Frederik X

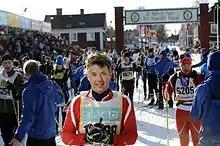
Prince Frederik after finishing the Vasaloppet 2012

Queen Margrethe II announced her abdication during her annual live broadcast New Year's Eve address on 31 December 2023. Frederik succeeded her as King of Denmark on 14 January 2024, after Margrethe formally signed an instrument of abdication during a meeting of the Council of State.